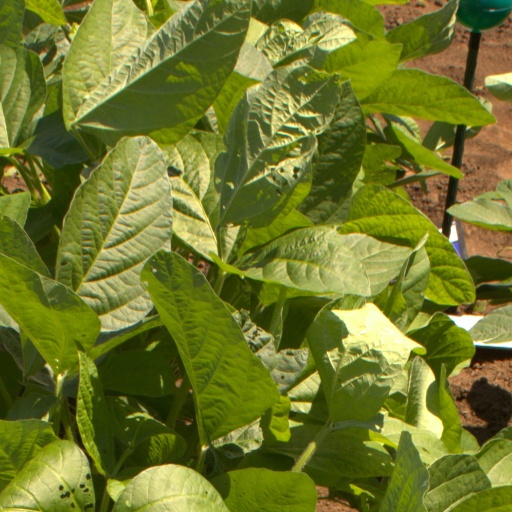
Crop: soybean